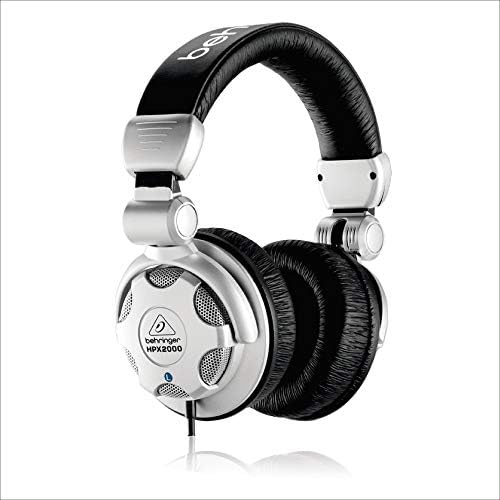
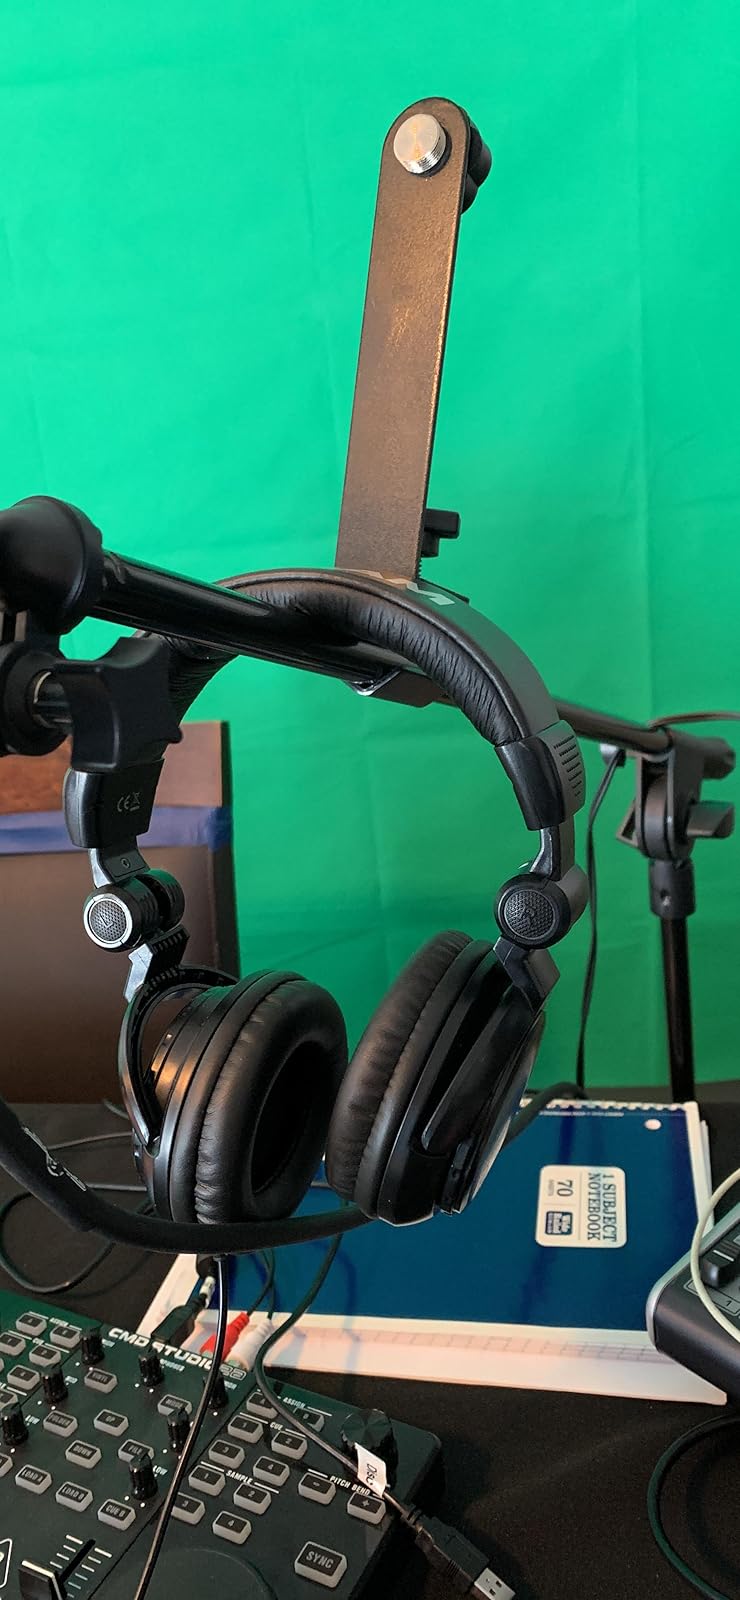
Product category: headphones
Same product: no